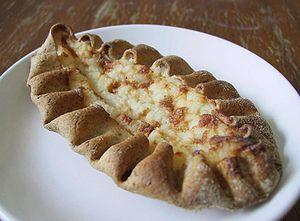
Karjalanpiirakka, pâtisserie finlandaise traditionnelle originaire de Carélie
La tarte carélienne ou pirogue carélienne, est un pirog, une sorte de tourte, qui est un plat traditionnel de la région de Carélie que l'on peut désormais trouver partout en Finlande.
La culture de la Finlande, pays nordique de l'Europe du Nord, désigne d'abord les pratiques culturelles observables de ses habitants.
La cuisine finlandaise traditionnelle a été fortement influencée par la cuisine suédoise, bien que surtout en Finlande orientale l’influence de la cuisine russe ait aussi été importante. À cause du climat rigoureux et le peu de membres de la haute société, l’alimentation en Finlande a consisté d’aliments peu raffinés mais énergétiques, préparés principalement des matières conservables durant l’hiver, comme les légumes-racines et le chou. L’utilisation des épices a traditionnellement été très modeste, à l’exception du sel. Pour quelques exceptions évidentes, au moins au château de Turku et à Vyborg, l’aristocratie mangeait des produits alimentaires importés et chers de style européen.
La Finlande, en forme longue la république de Finlande, est un pays d'Europe du Nord, membre de l'Union européenne depuis 1995.